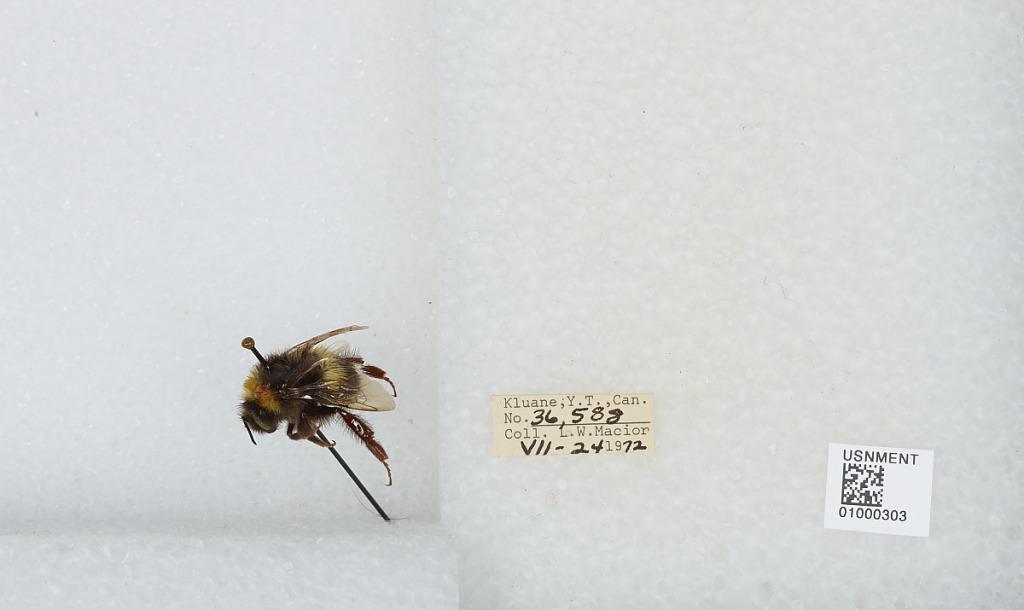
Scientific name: Bombus (Bombus) lucorum (Linnaeus)
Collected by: L. Macior
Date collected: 1972-7-24
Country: Canada
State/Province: Yukon Territory
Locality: Kluane
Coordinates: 60.75, -139.5